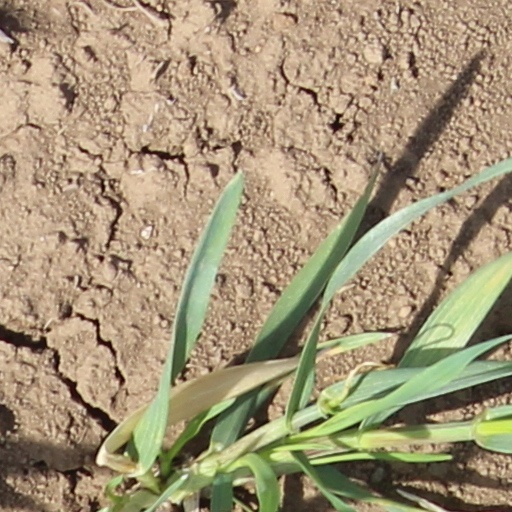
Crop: wheat